Anna Paulina Luna

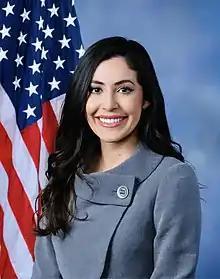
Official portrait, 2022

Anna Paulina Luna (née Mayerhofer; born May 6, 1989) is an American politician and a former air field management specialist serving as the U.S. representative for Florida's 13th congressional district since 2023. A member of the Republican Party, she is the first Mexican-American woman elected to Congress from Florida.